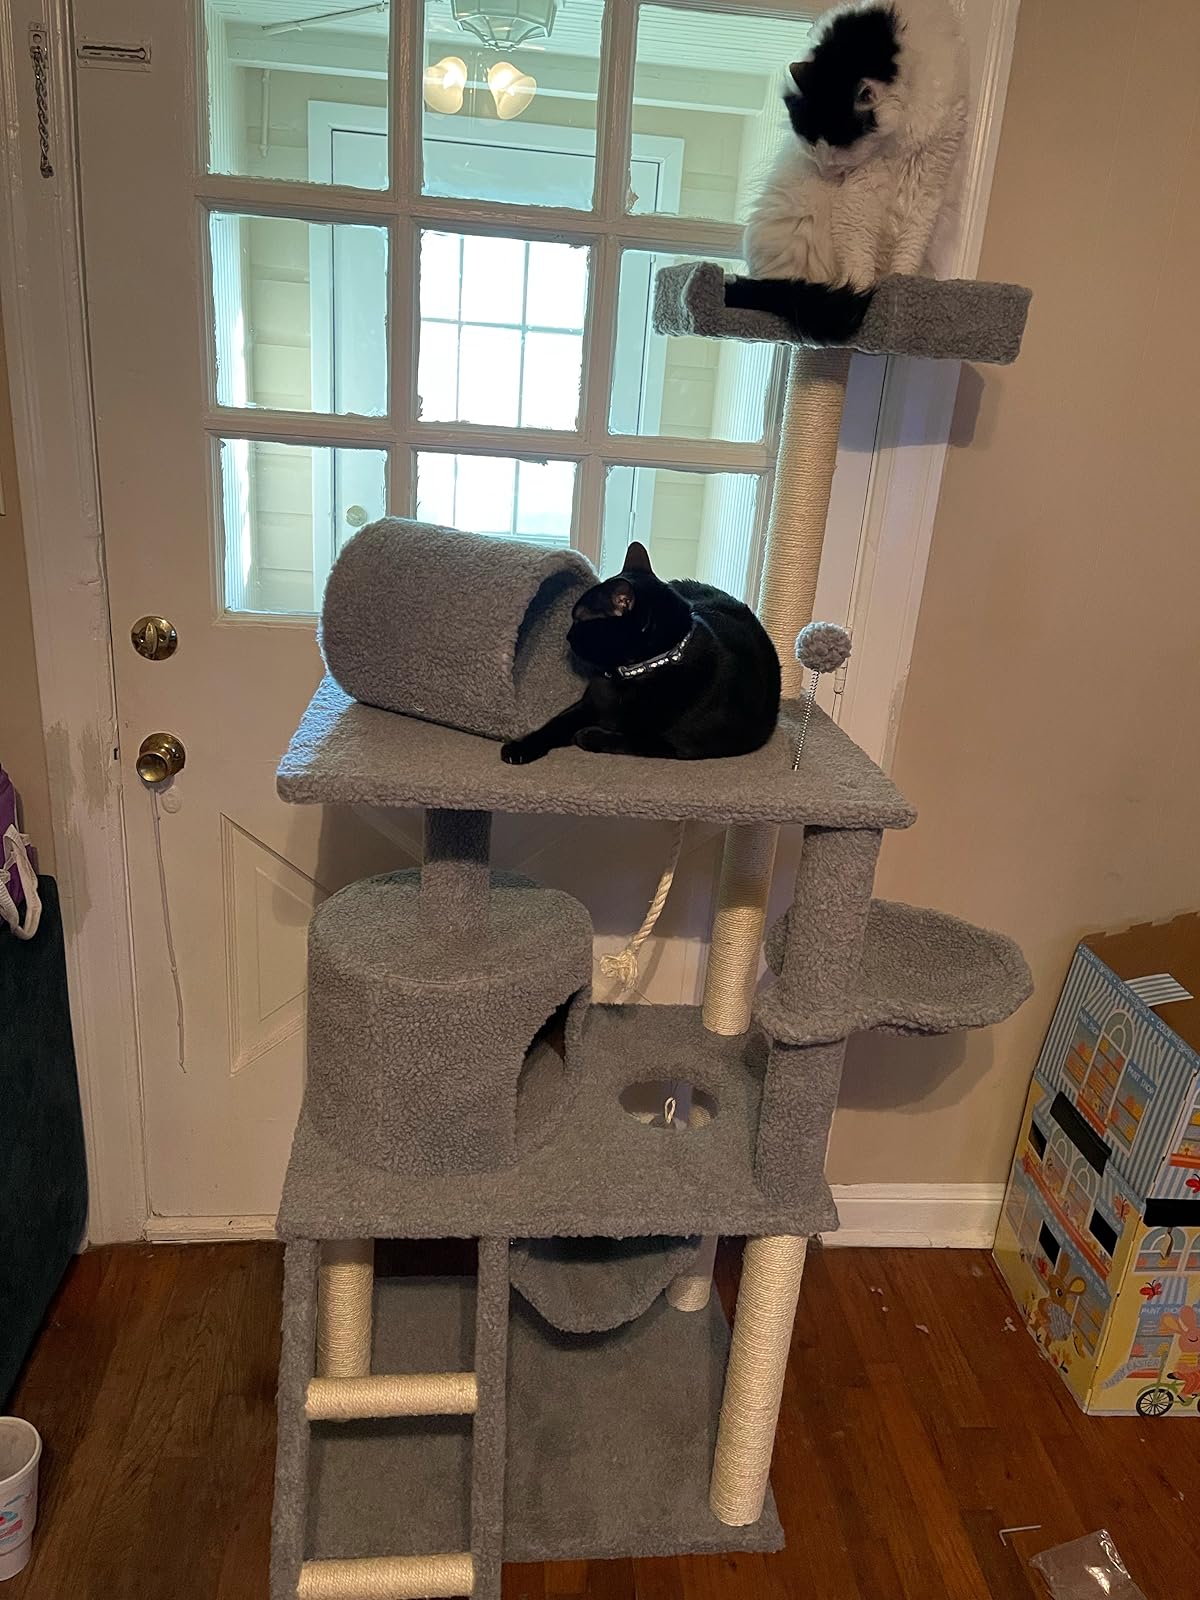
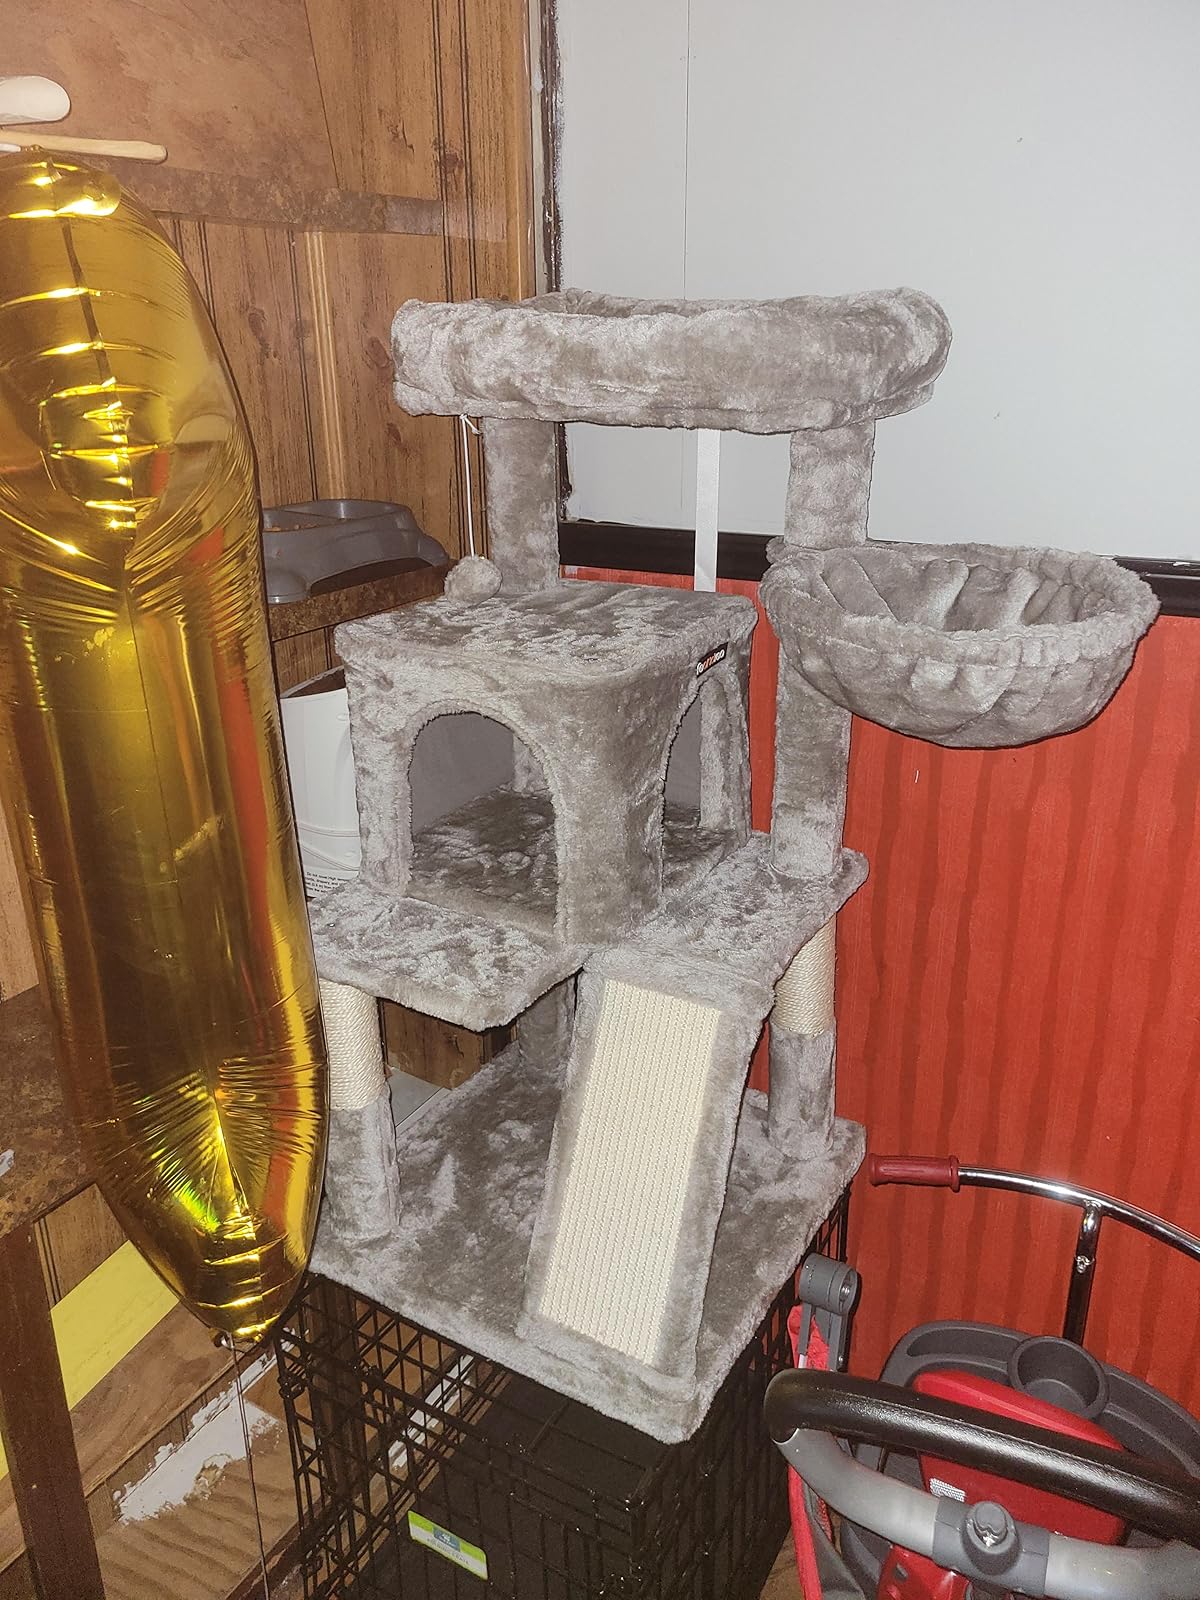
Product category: items_cat tree
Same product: no